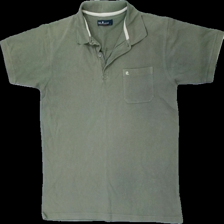
View: front
Type: Shirt
Category: Men
Brand: Park Lane
Colors: Green
Material: 100% cotton
Cut: Regular, Cropped
Size: L
Season: All
Stains: Minor
Holes: Major
Damage: stained collar
Damage location: top center
Price range: <50
Recommended usage: Export
Description: plain green polo shirt
Comment: washed out